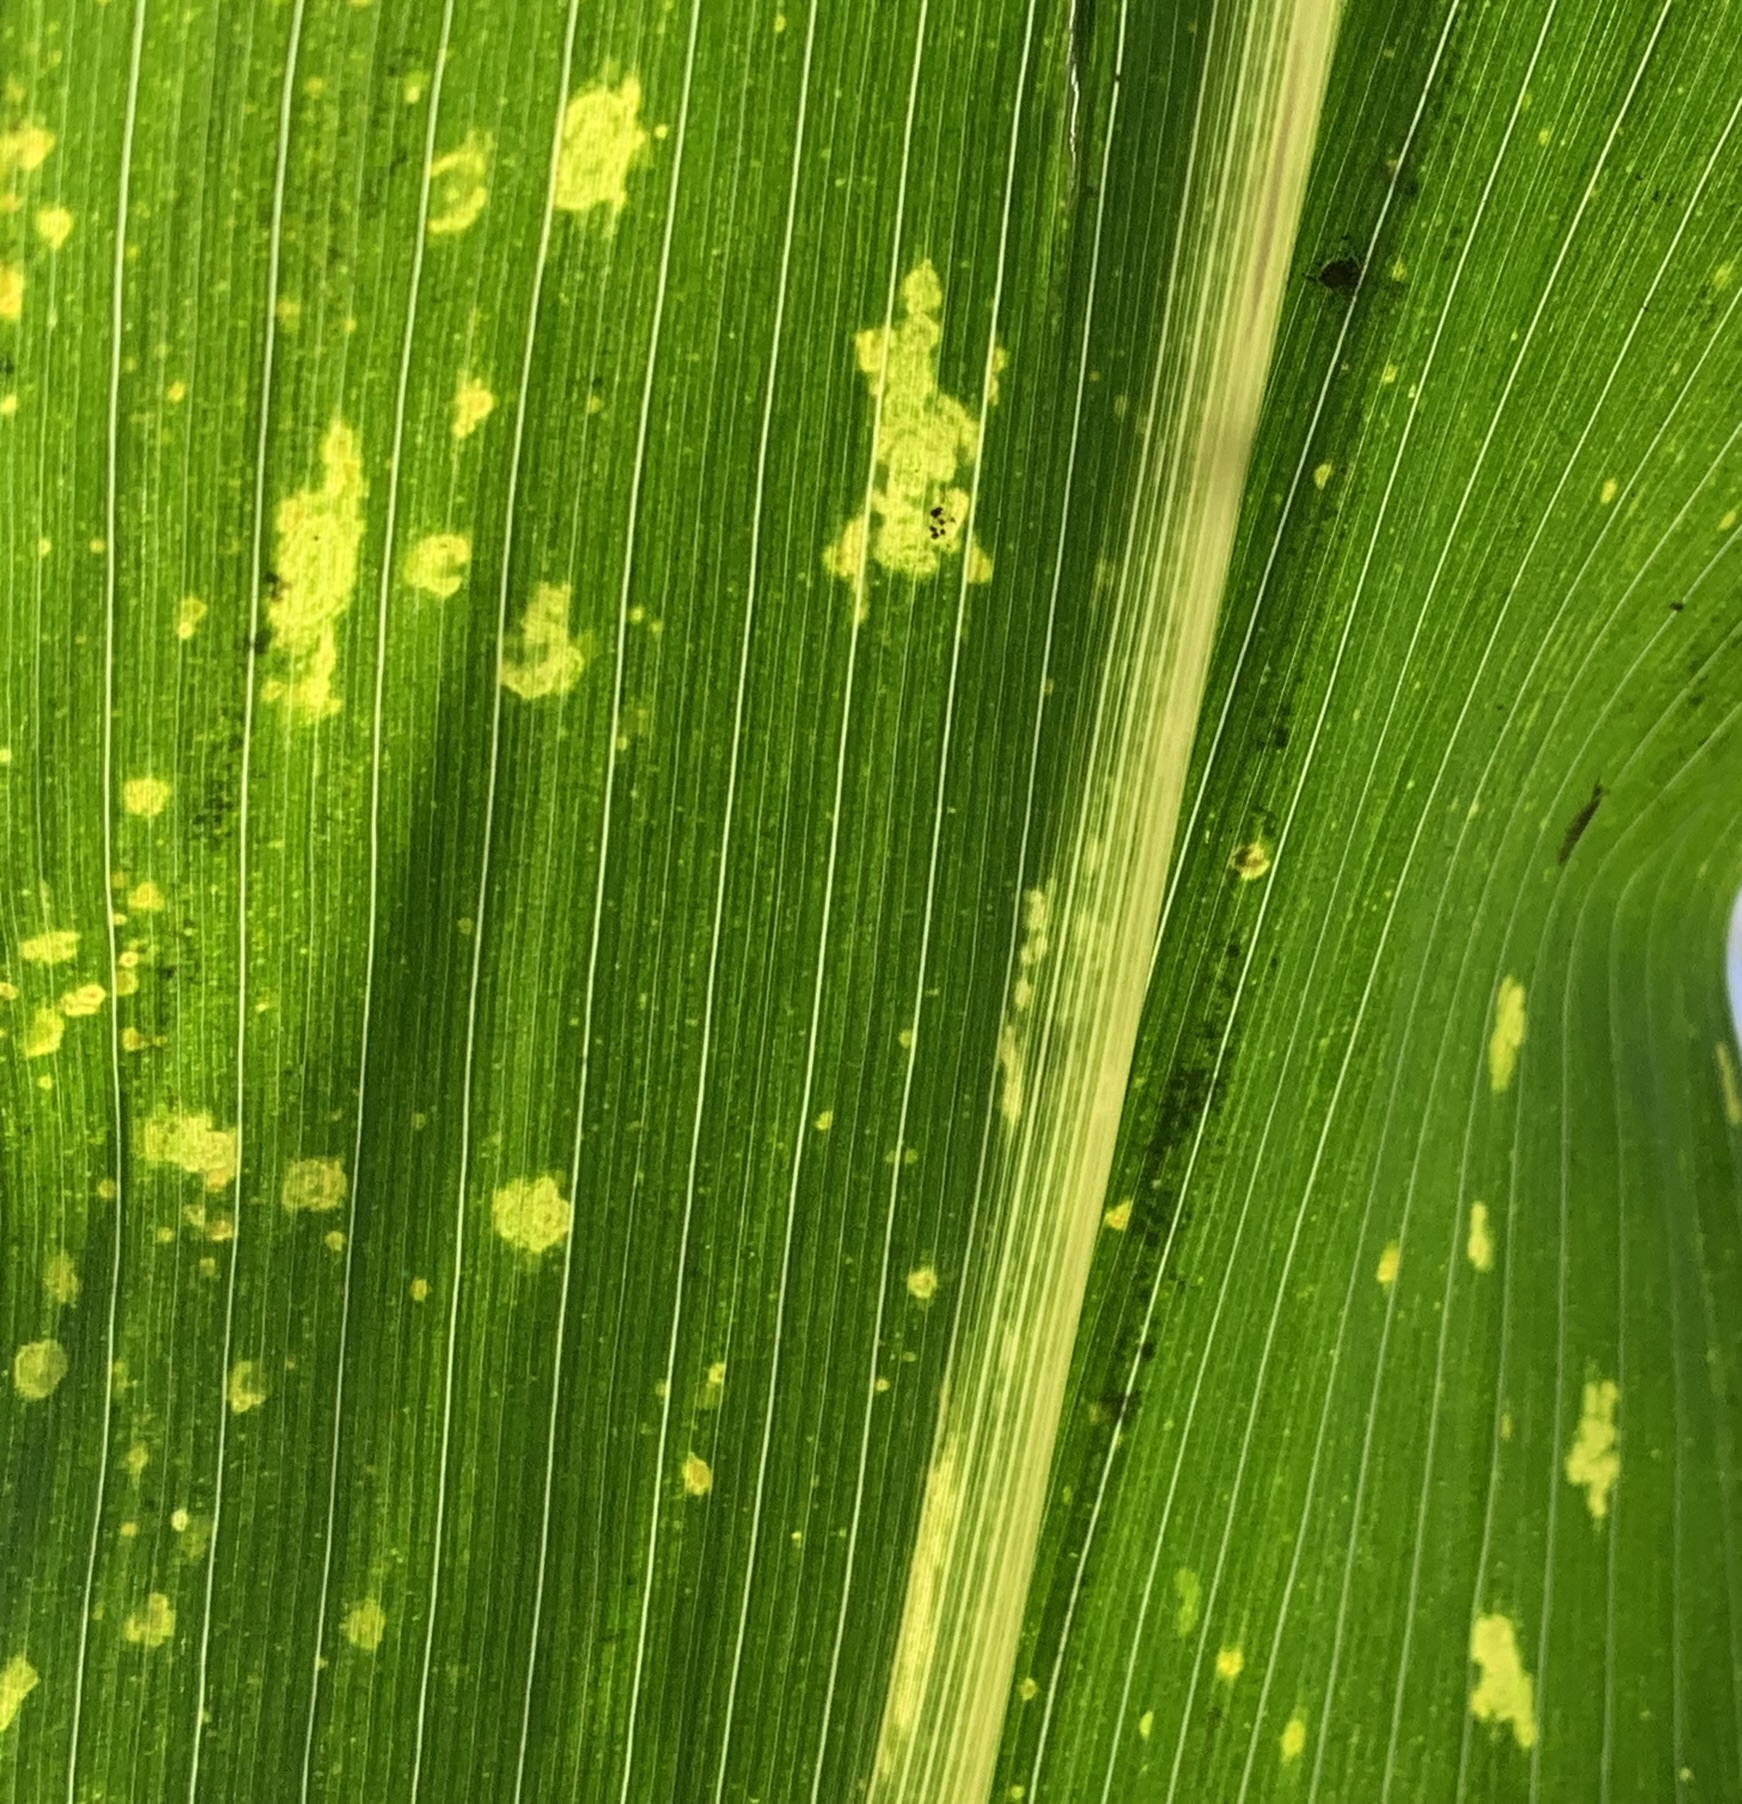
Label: MLN